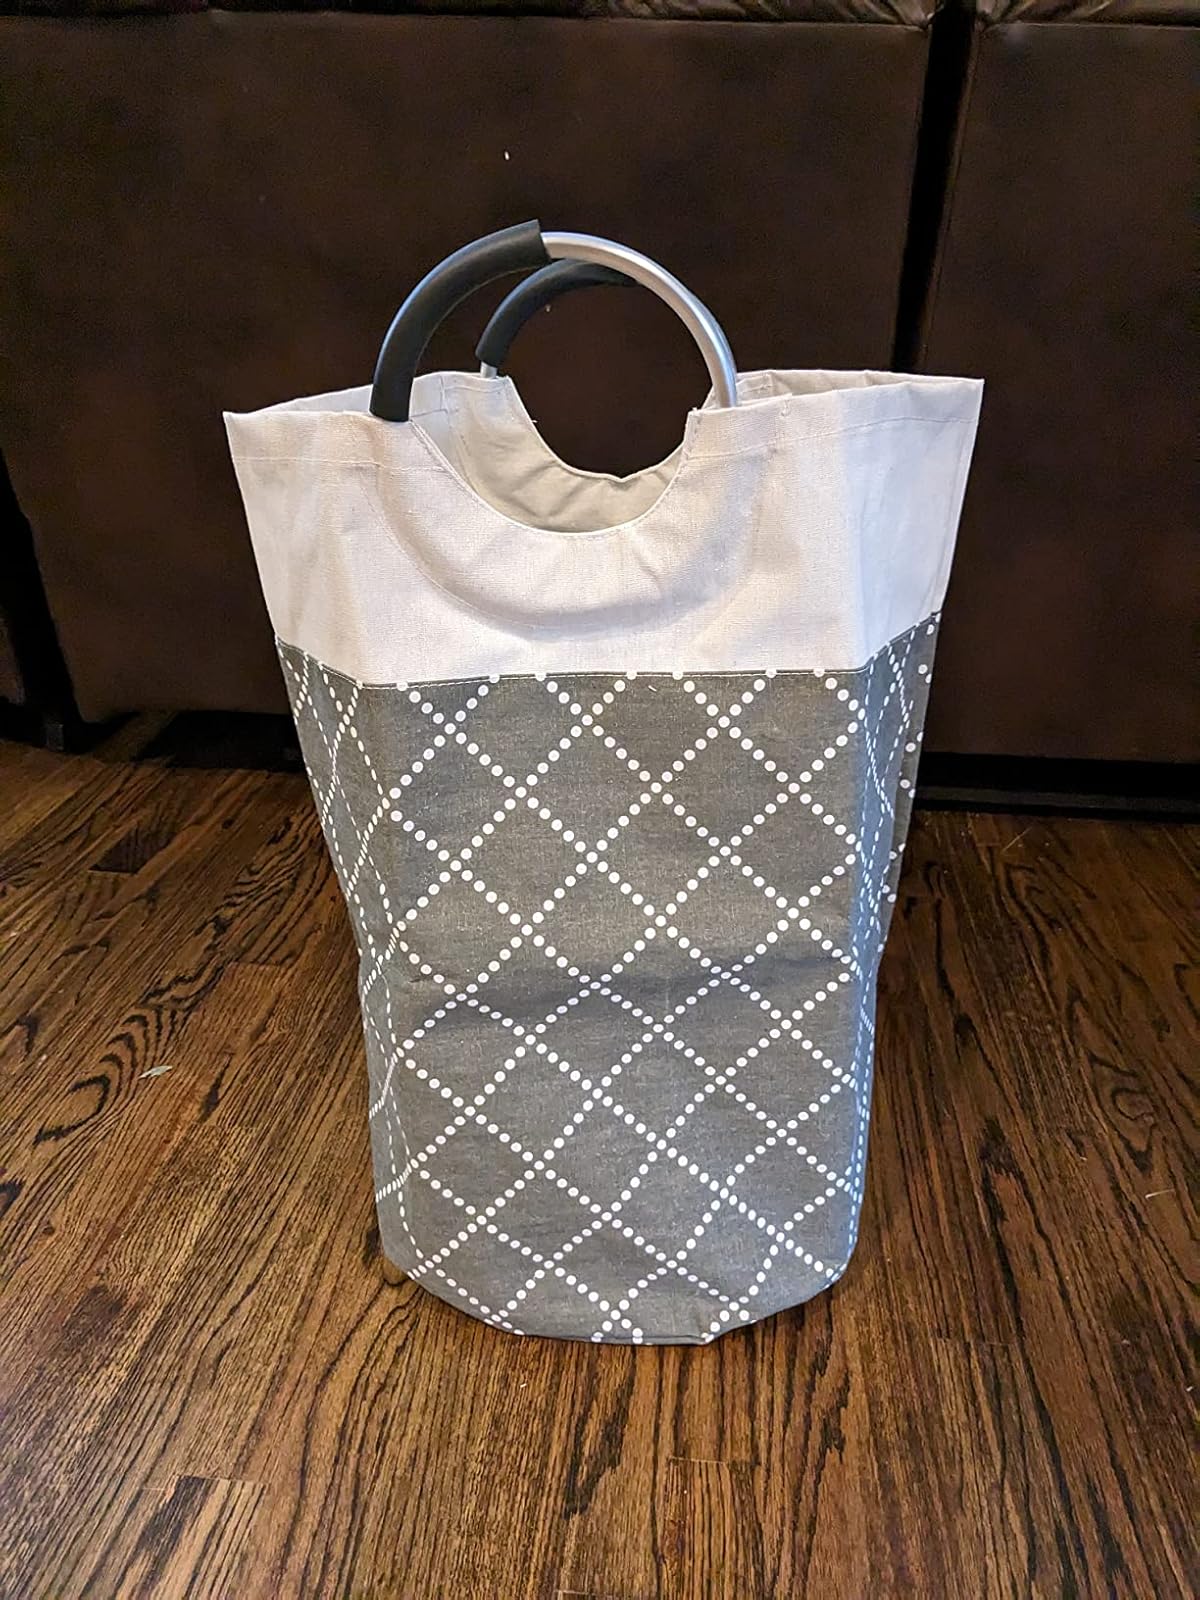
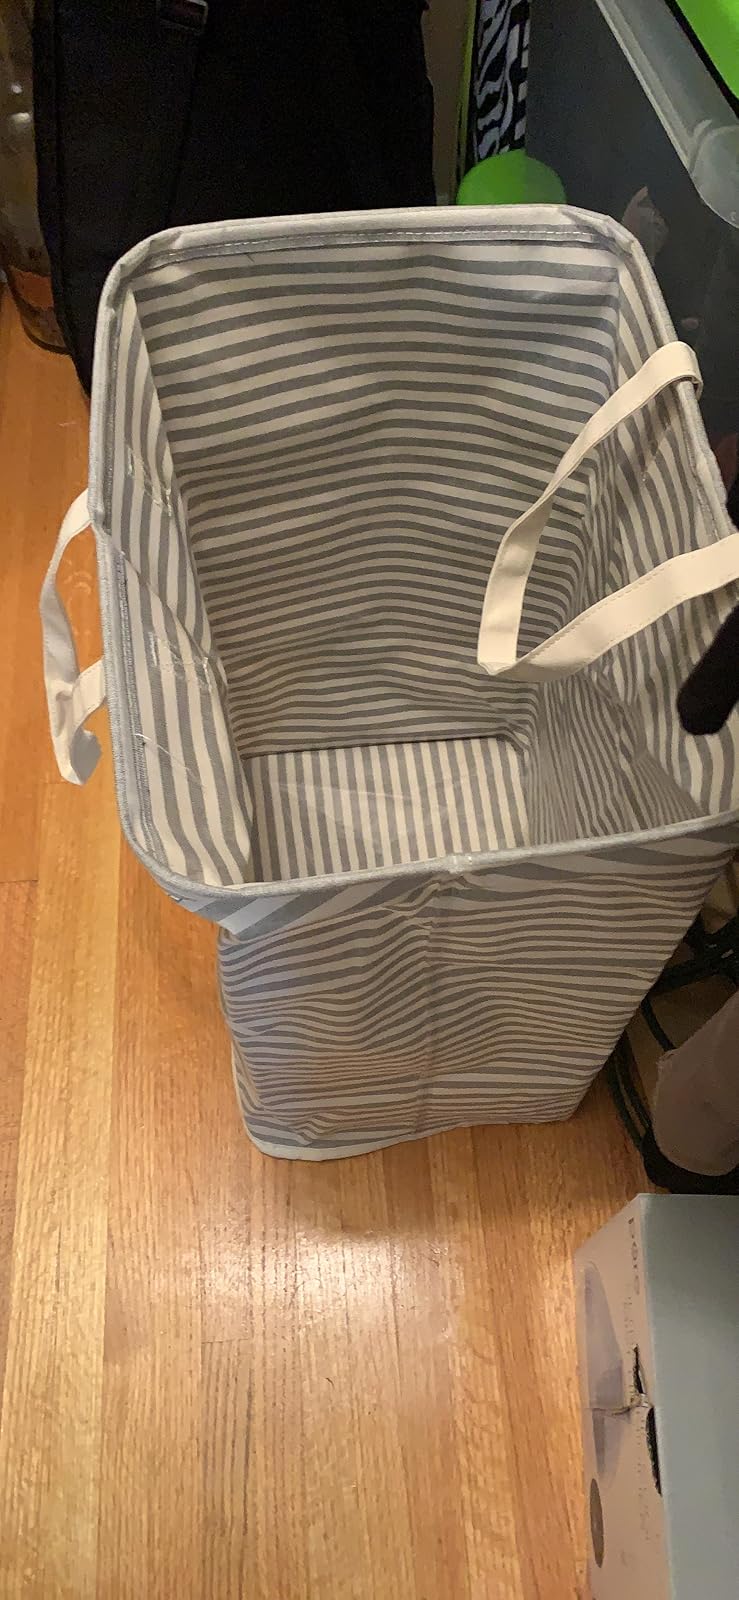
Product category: items_hamper
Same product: no